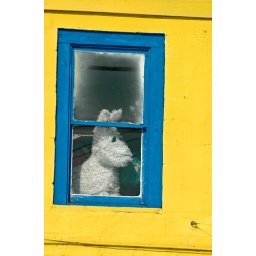
Pinata through a second floor window of Pinata store in San Antonio west side.